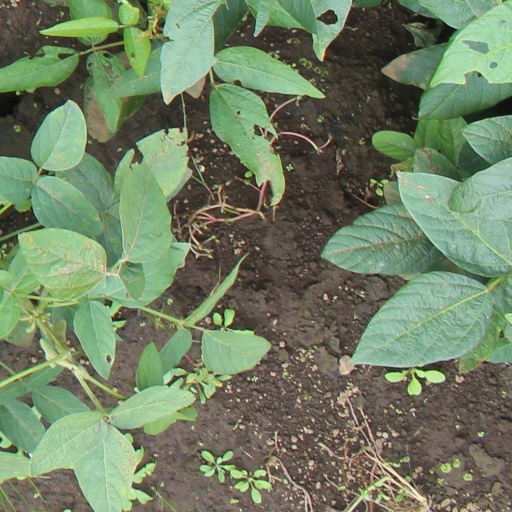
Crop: soybean